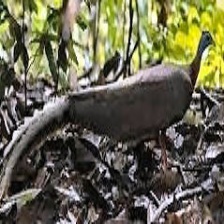
Species: GREAT ARGUS
Scientific name: ARGUSIANUS ARGU